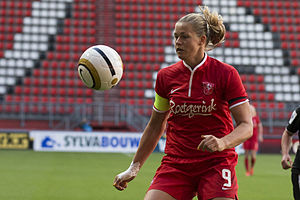
Anouk Dekker
Manieke Anouk Dekker er en hollandsk fodboldspiller, der spiller som midtbanespiller for Montpellier og Holland. Hun har tidligere spillet for FC Twente og FFC Heike Rheine. Den 6. august 2017 vandt hun europamesterskabet, da Holland slog Danmark 4-2 i finalen. Hun blev valgt til all-star holdet efter at EM 2017 var slut.